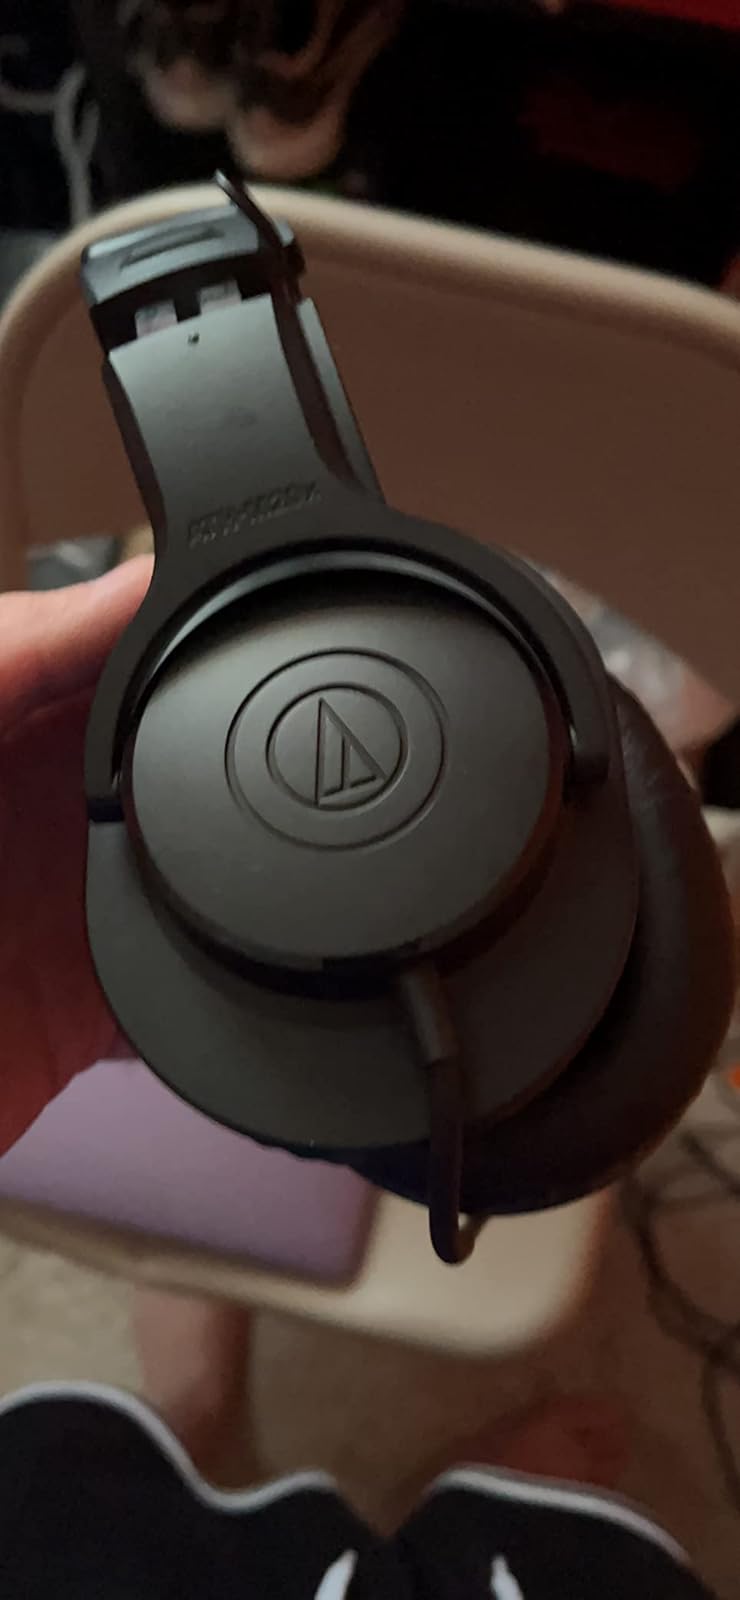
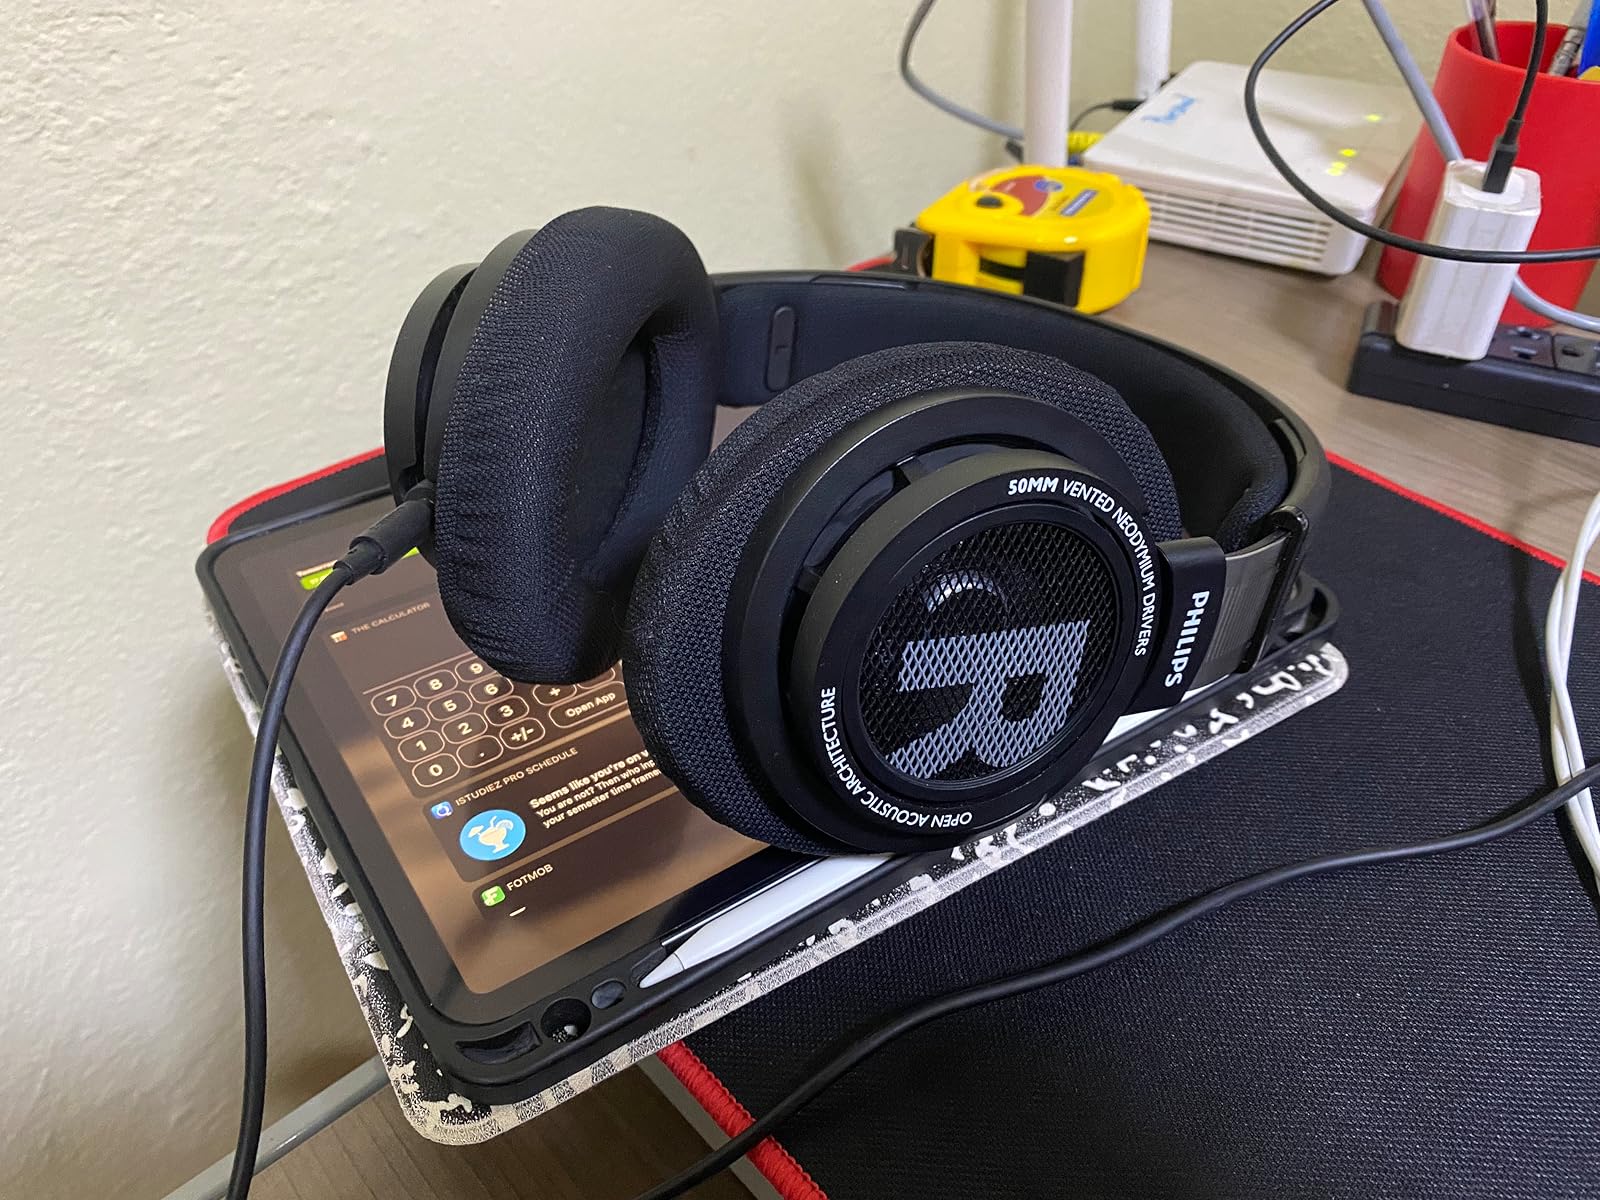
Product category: headphones
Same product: no